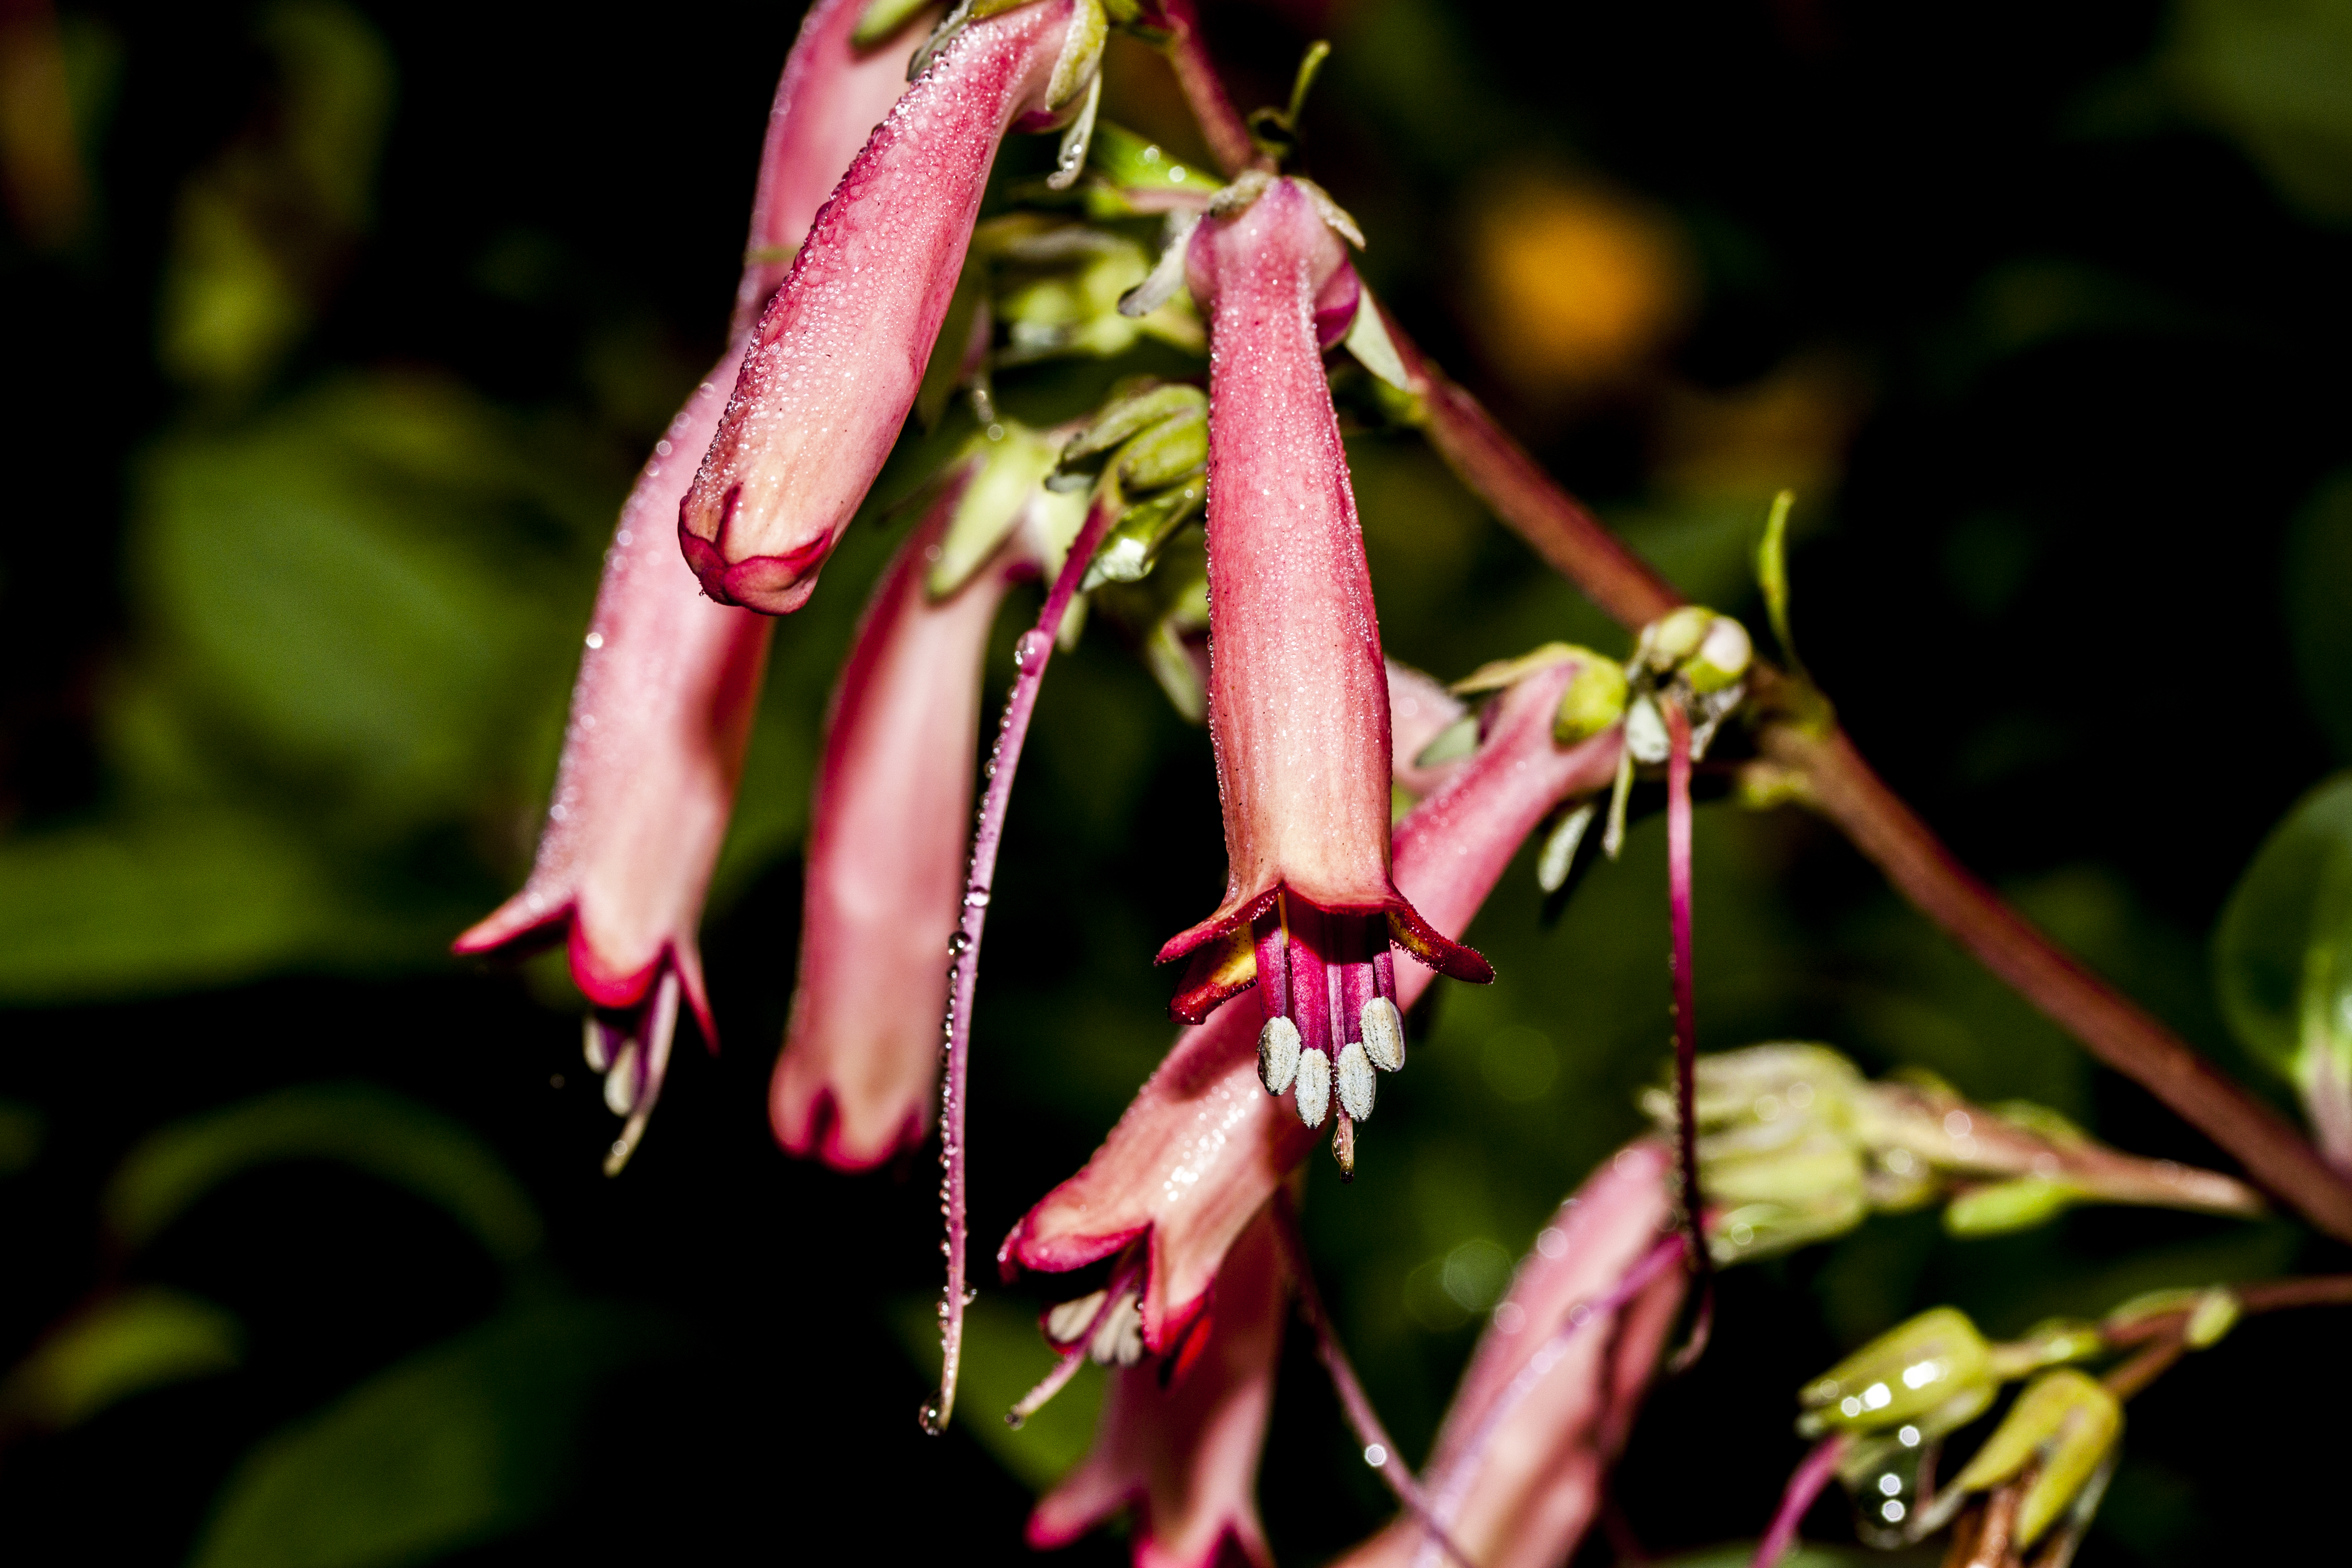
nature, branch, blossom, plant, photography, leaf, flower, petal, green, red, botany, flora, close up, uk, shrub, peterborough, macro photography, flowering plant, plant stem, land plant